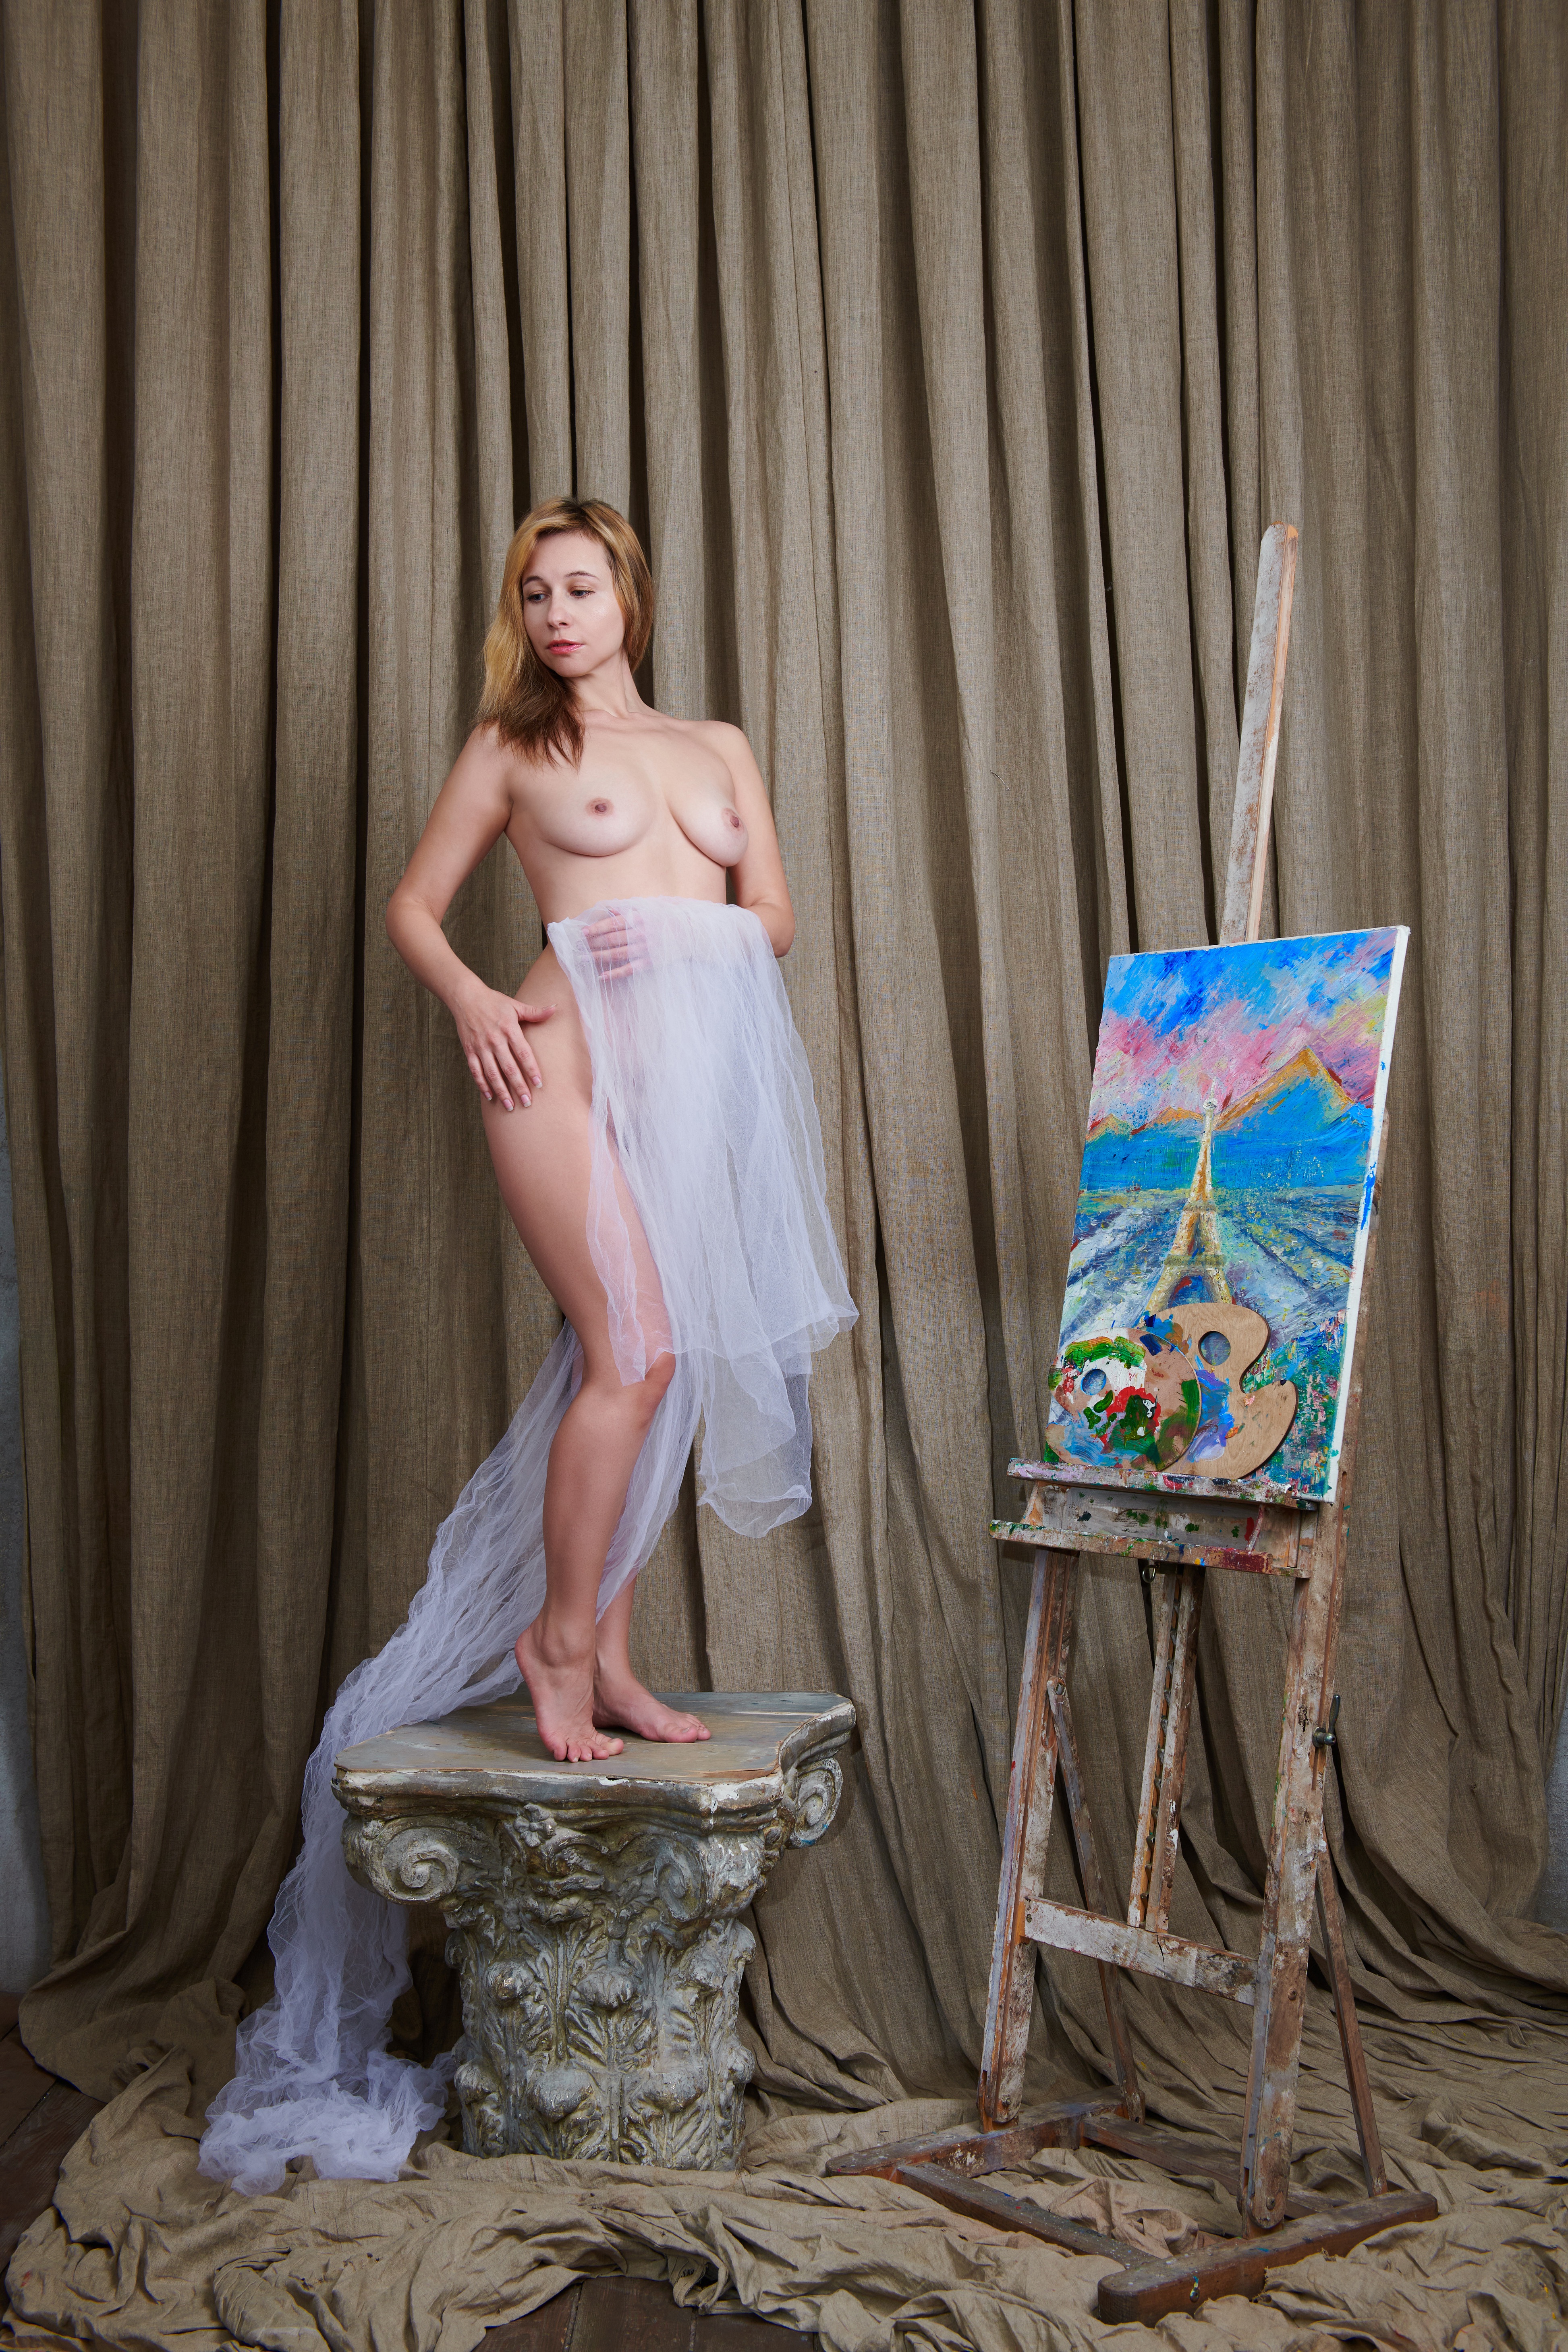
woman, sexy, leg, dress, flash photography, textile, wood, curtain, fashion design, thigh, art, human leg, event, flooring, sitting, visual arts, room, chest, knee, foot, art model, fun, barefoot, chair, painting, flesh, linens, child, illustration, photo shoot, high heels, sandal, abdomen